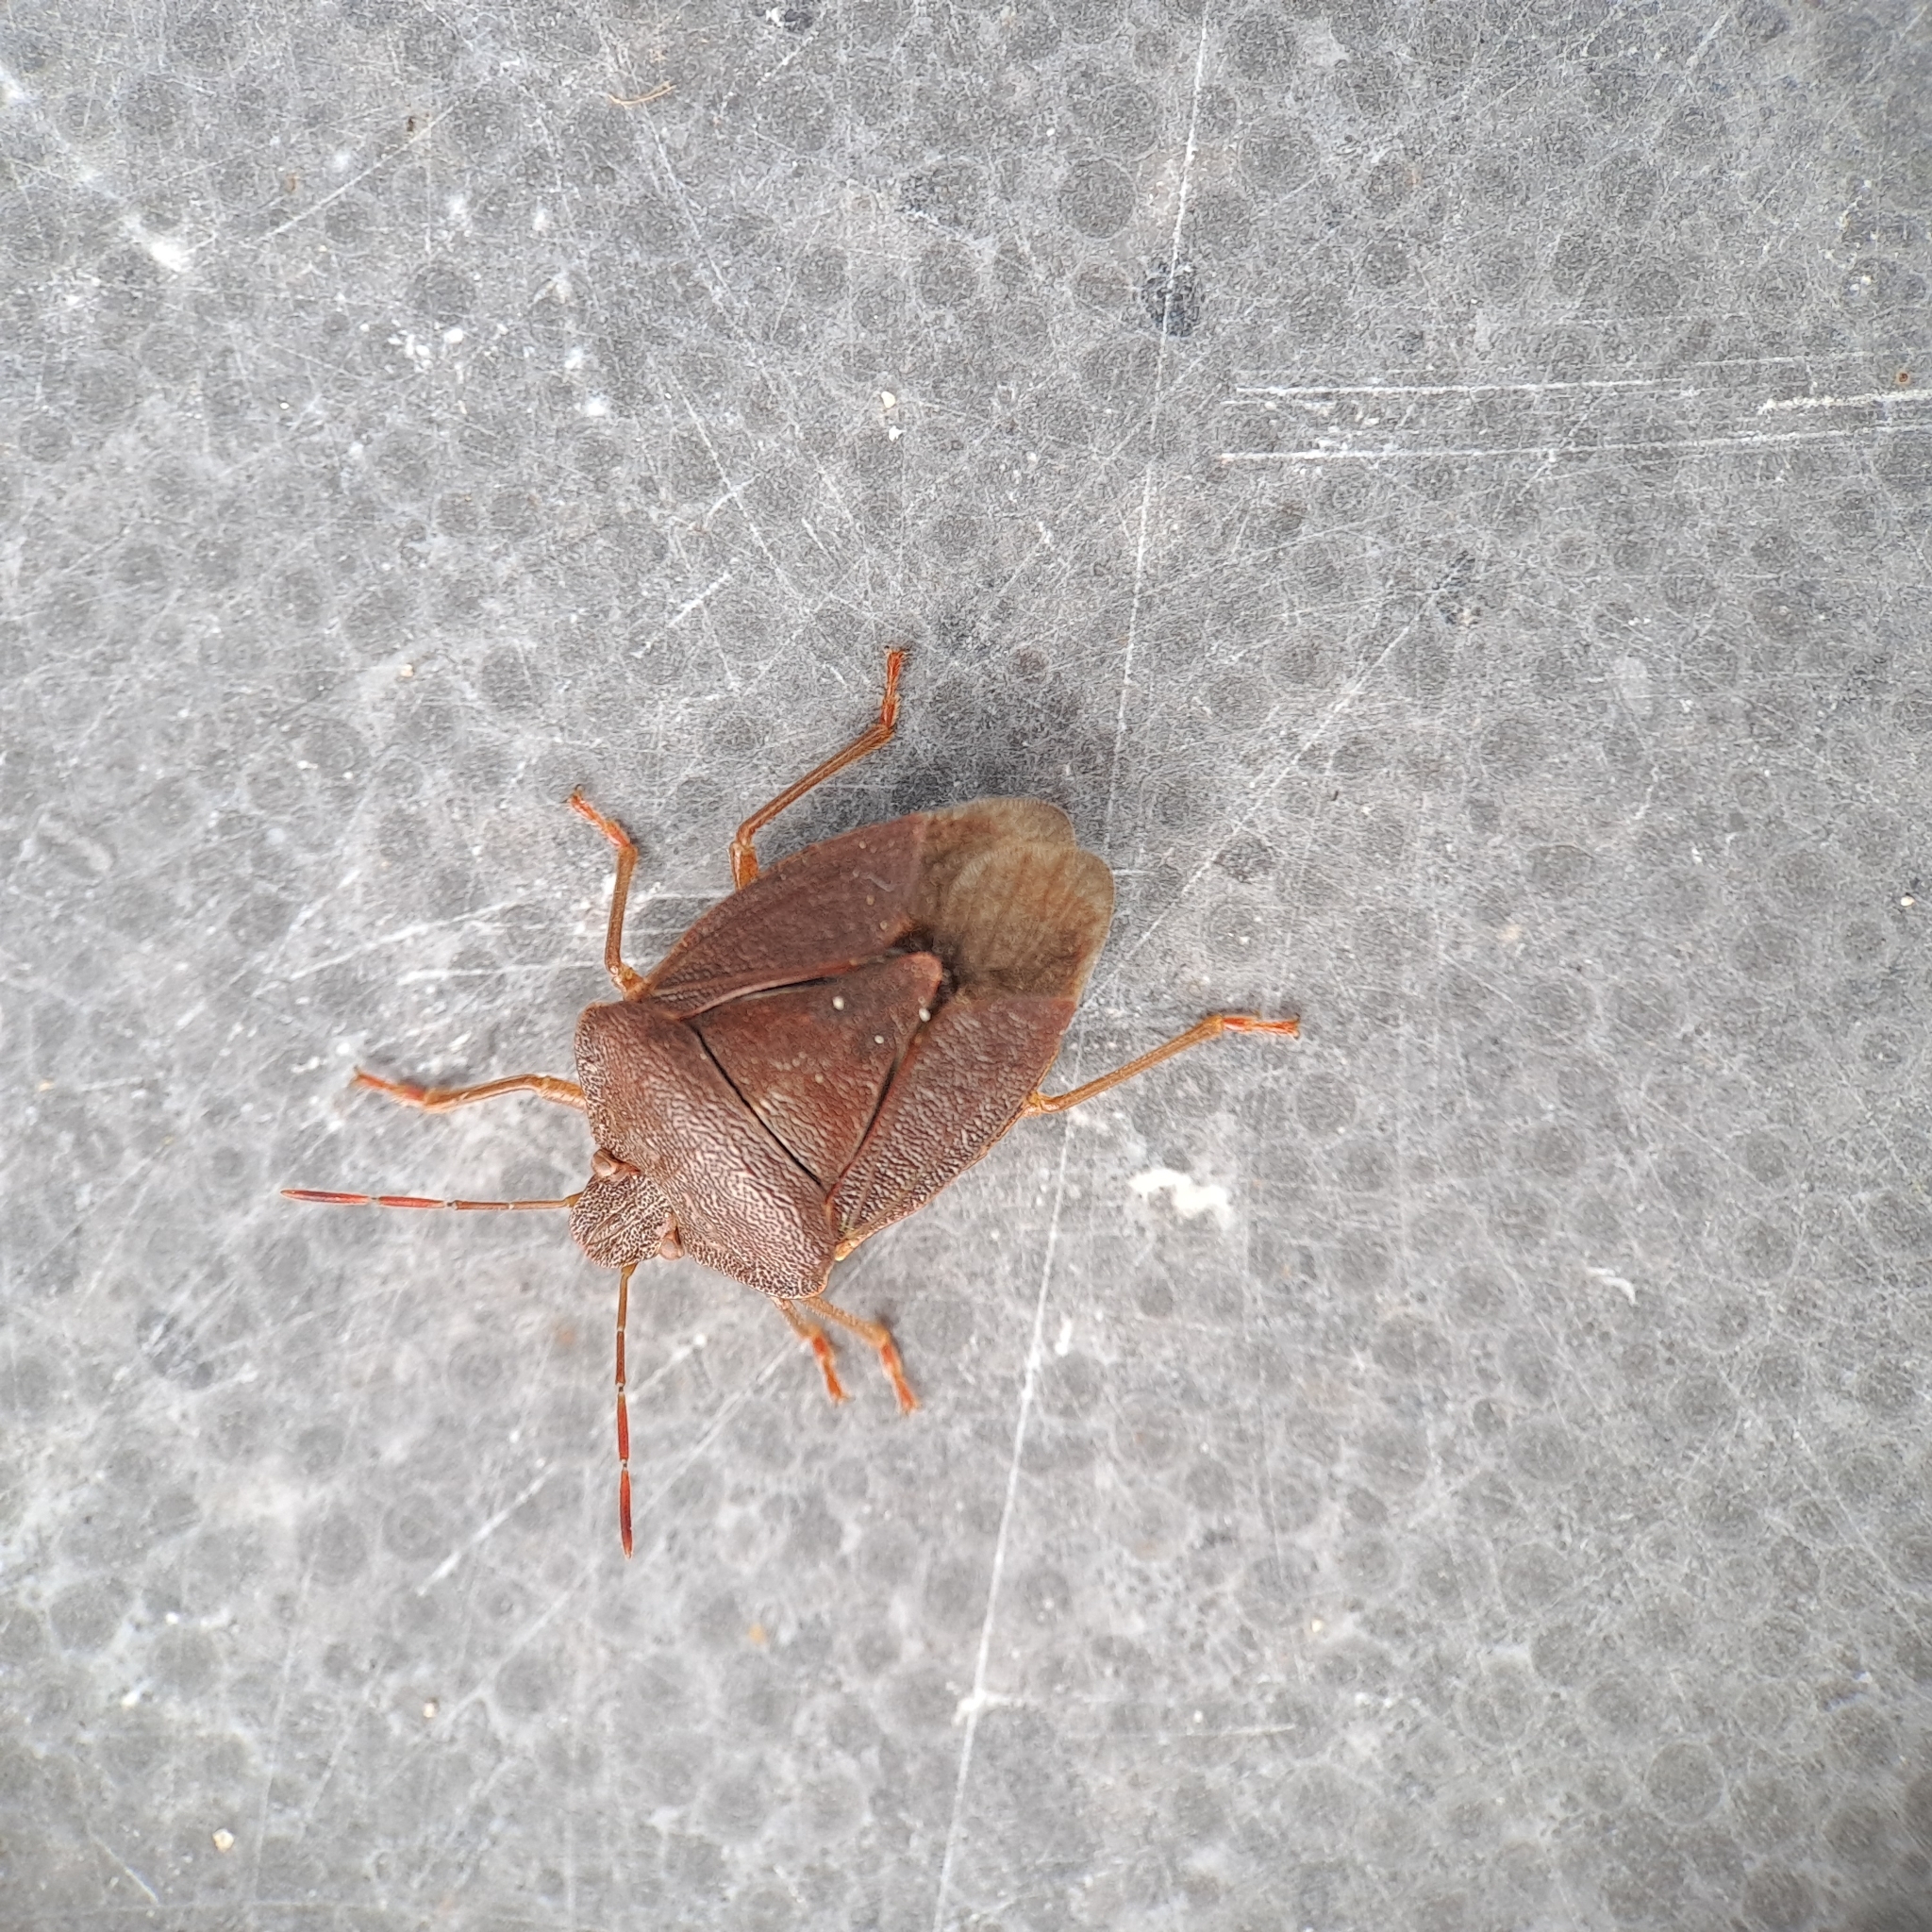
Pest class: stink_bug